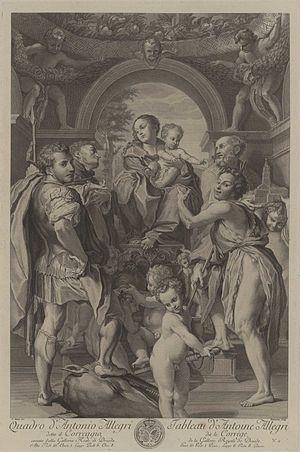
Nicolas-Dauphin de Beauvais est un graveur, éditeur et marchand d'art français.